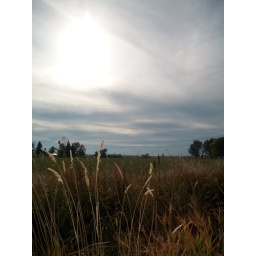
The colors are interesting with the dry grass against streaked gray clouds.